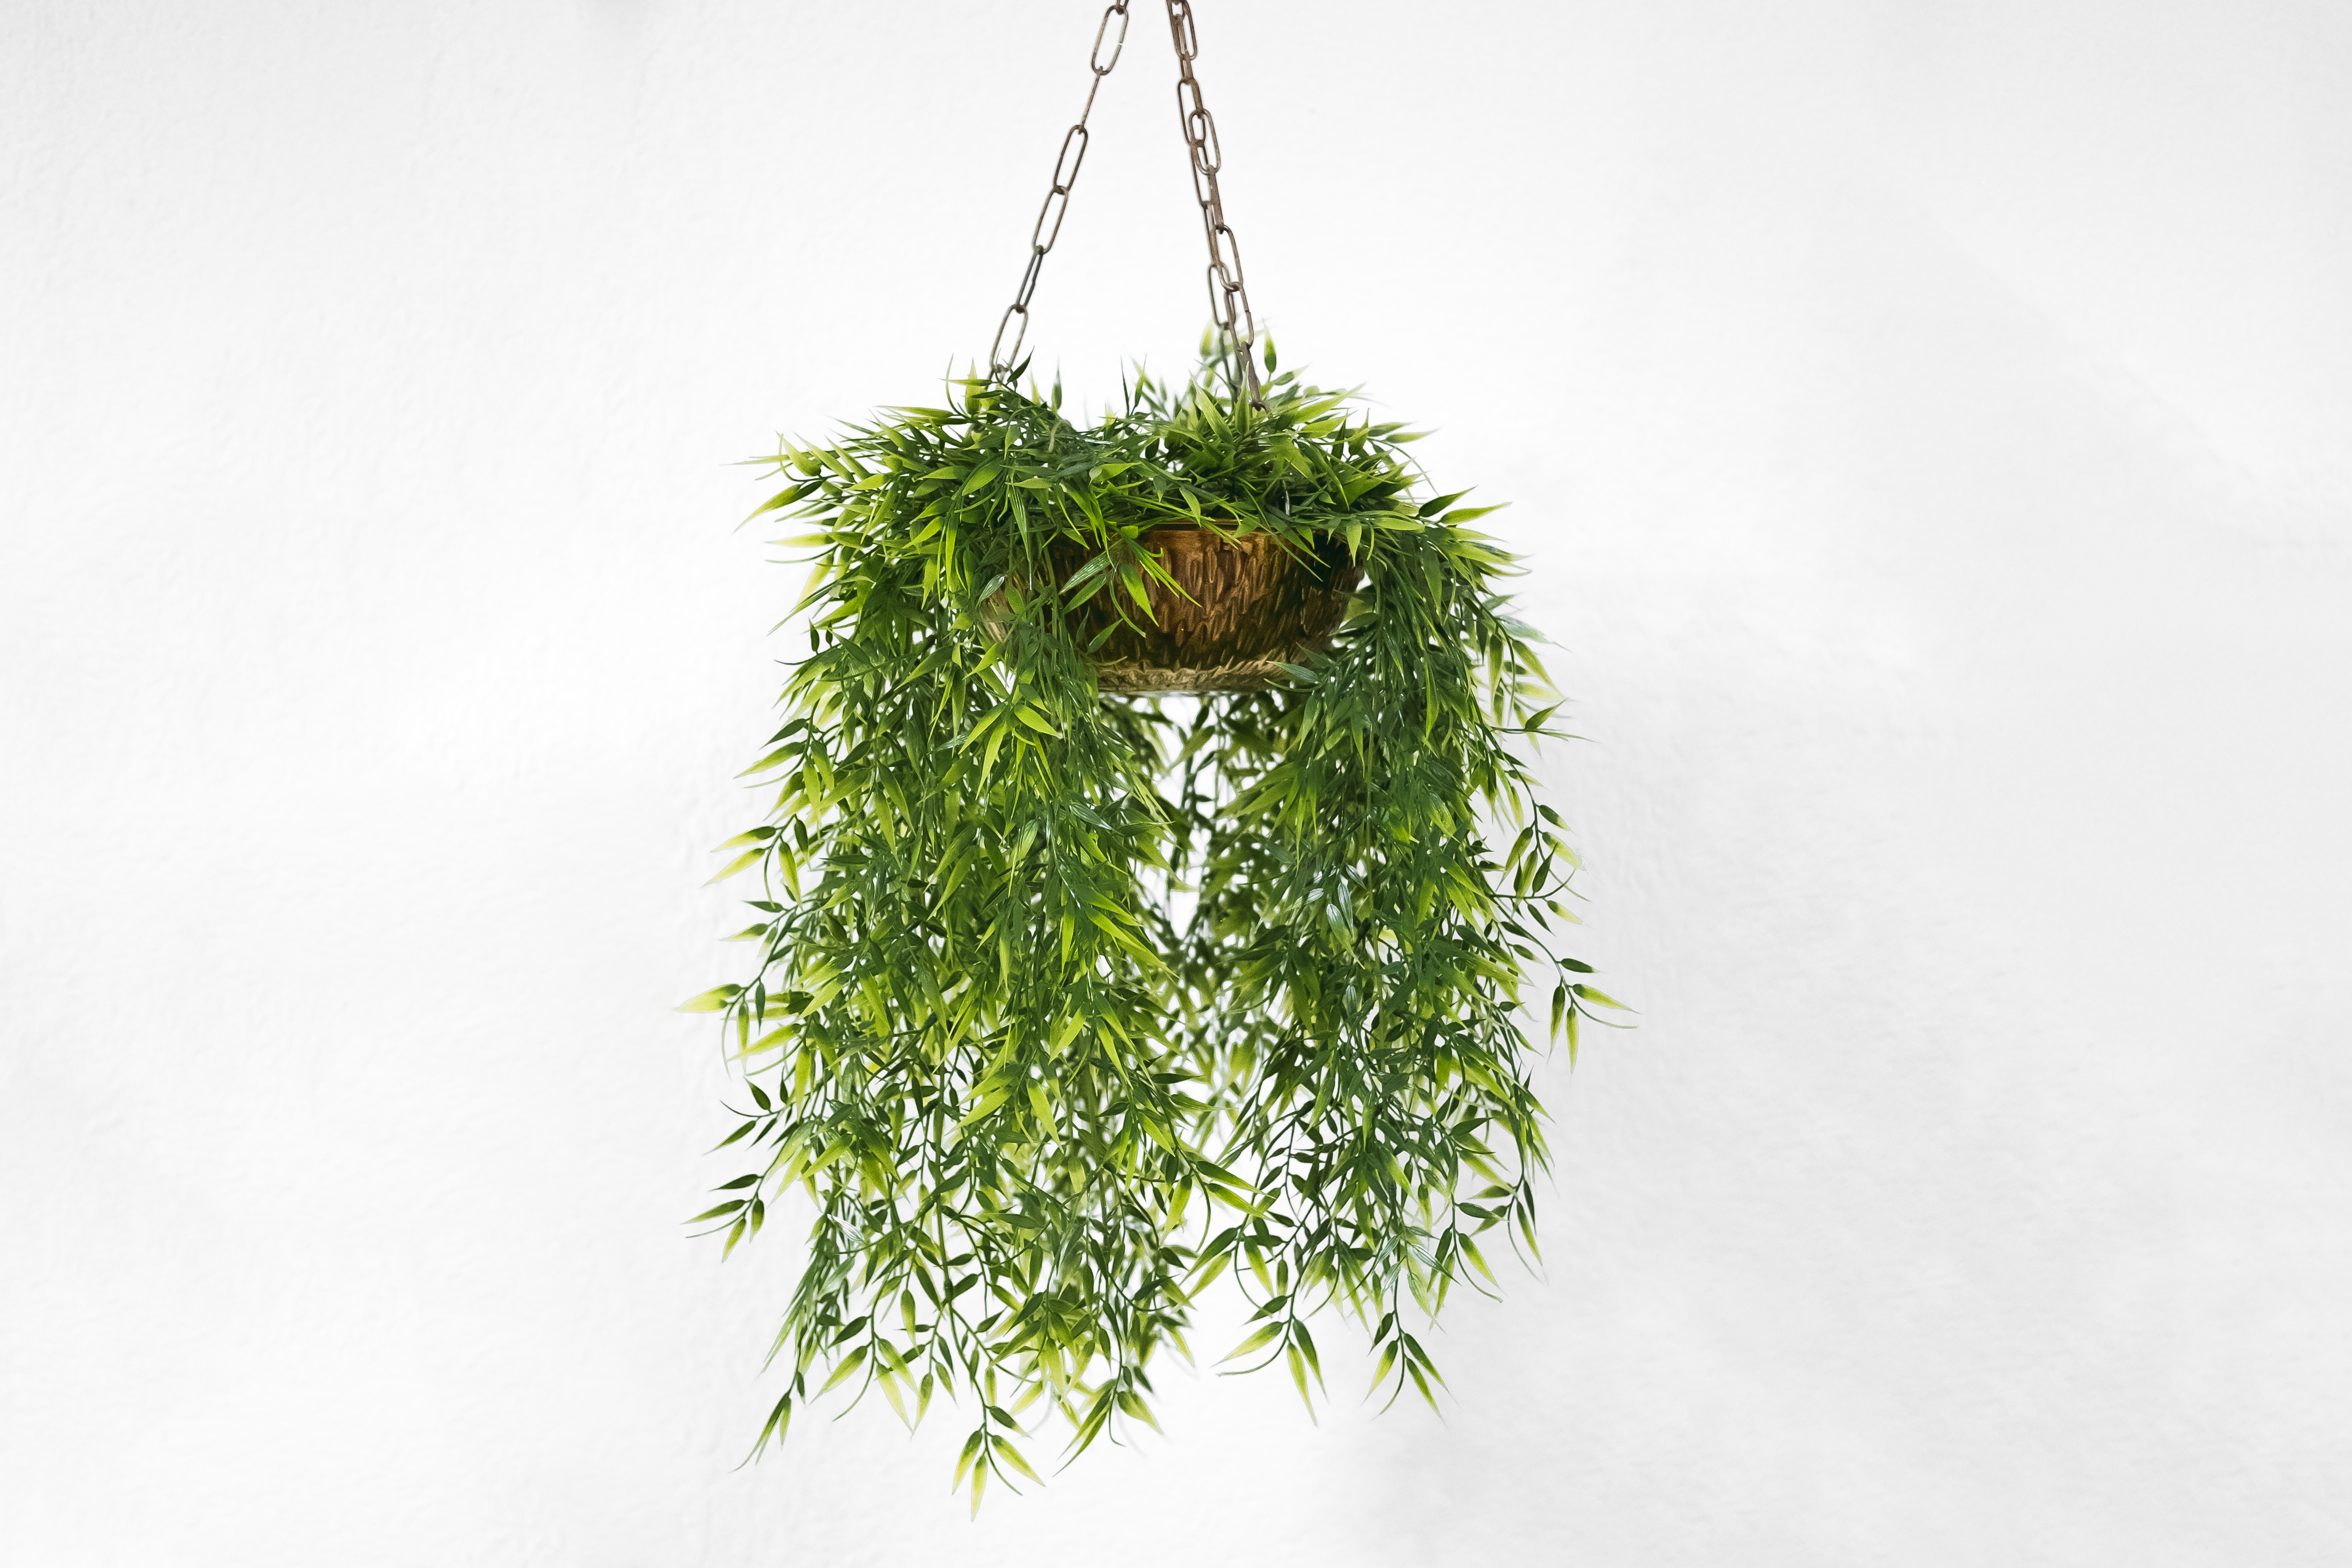
tree, branch, plant, leaf, flower, green, fir, christmas tree, twig, christmas decoration, spruce, woody plant, land plant